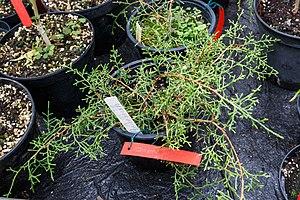
Genévrier d'Ekman (Juniperus gracilior var.ekmanii) Conservatoire botanique national de Brest
Juniperus gracilior est une espèce de plantes du genre Juniperus de la famille des Cupressacées. Elle est endémique d'Hispaniola, présente à la fois en Haïti et en République dominicaine. Il existe trois sous-espèces, toutes trois menacées.